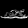
Label: Sandal